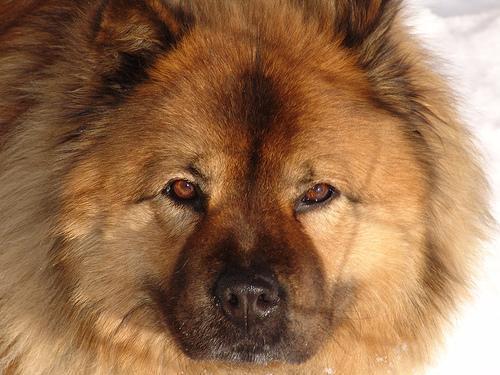
chow